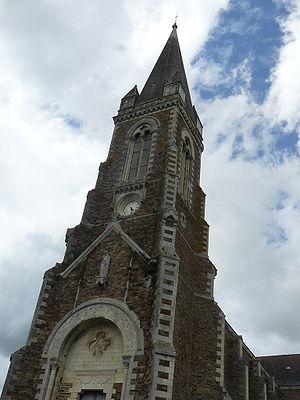
Église de Vue (Loire-Atlantique, France).
La liste des églises de la Loire-Atlantique recense de la manière la plus complète possible les églises, cathédrales et basiliques situées dans le département français de la Loire-Atlantique.